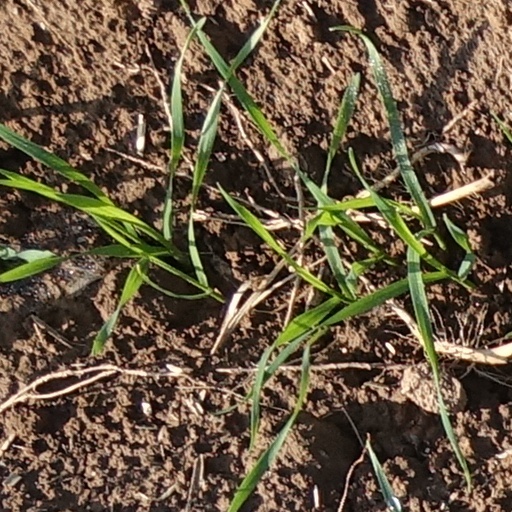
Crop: wheat